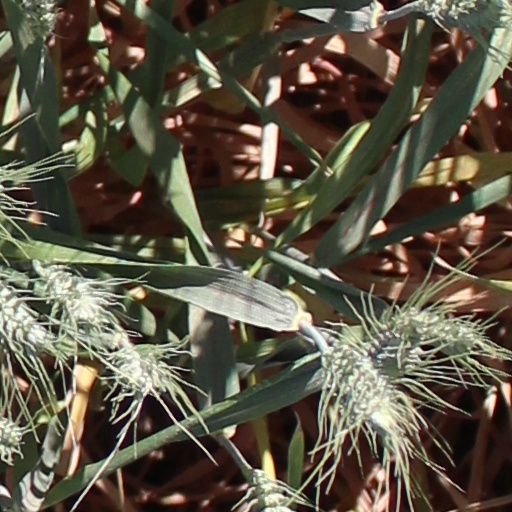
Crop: wheat